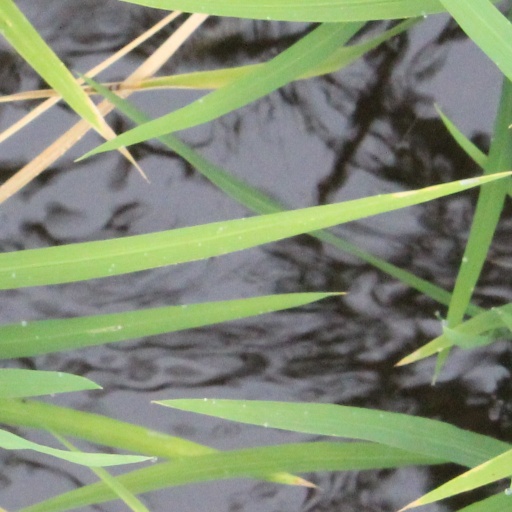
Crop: rice